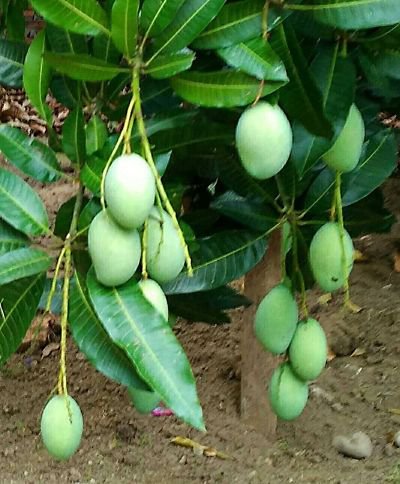
Label: Mango